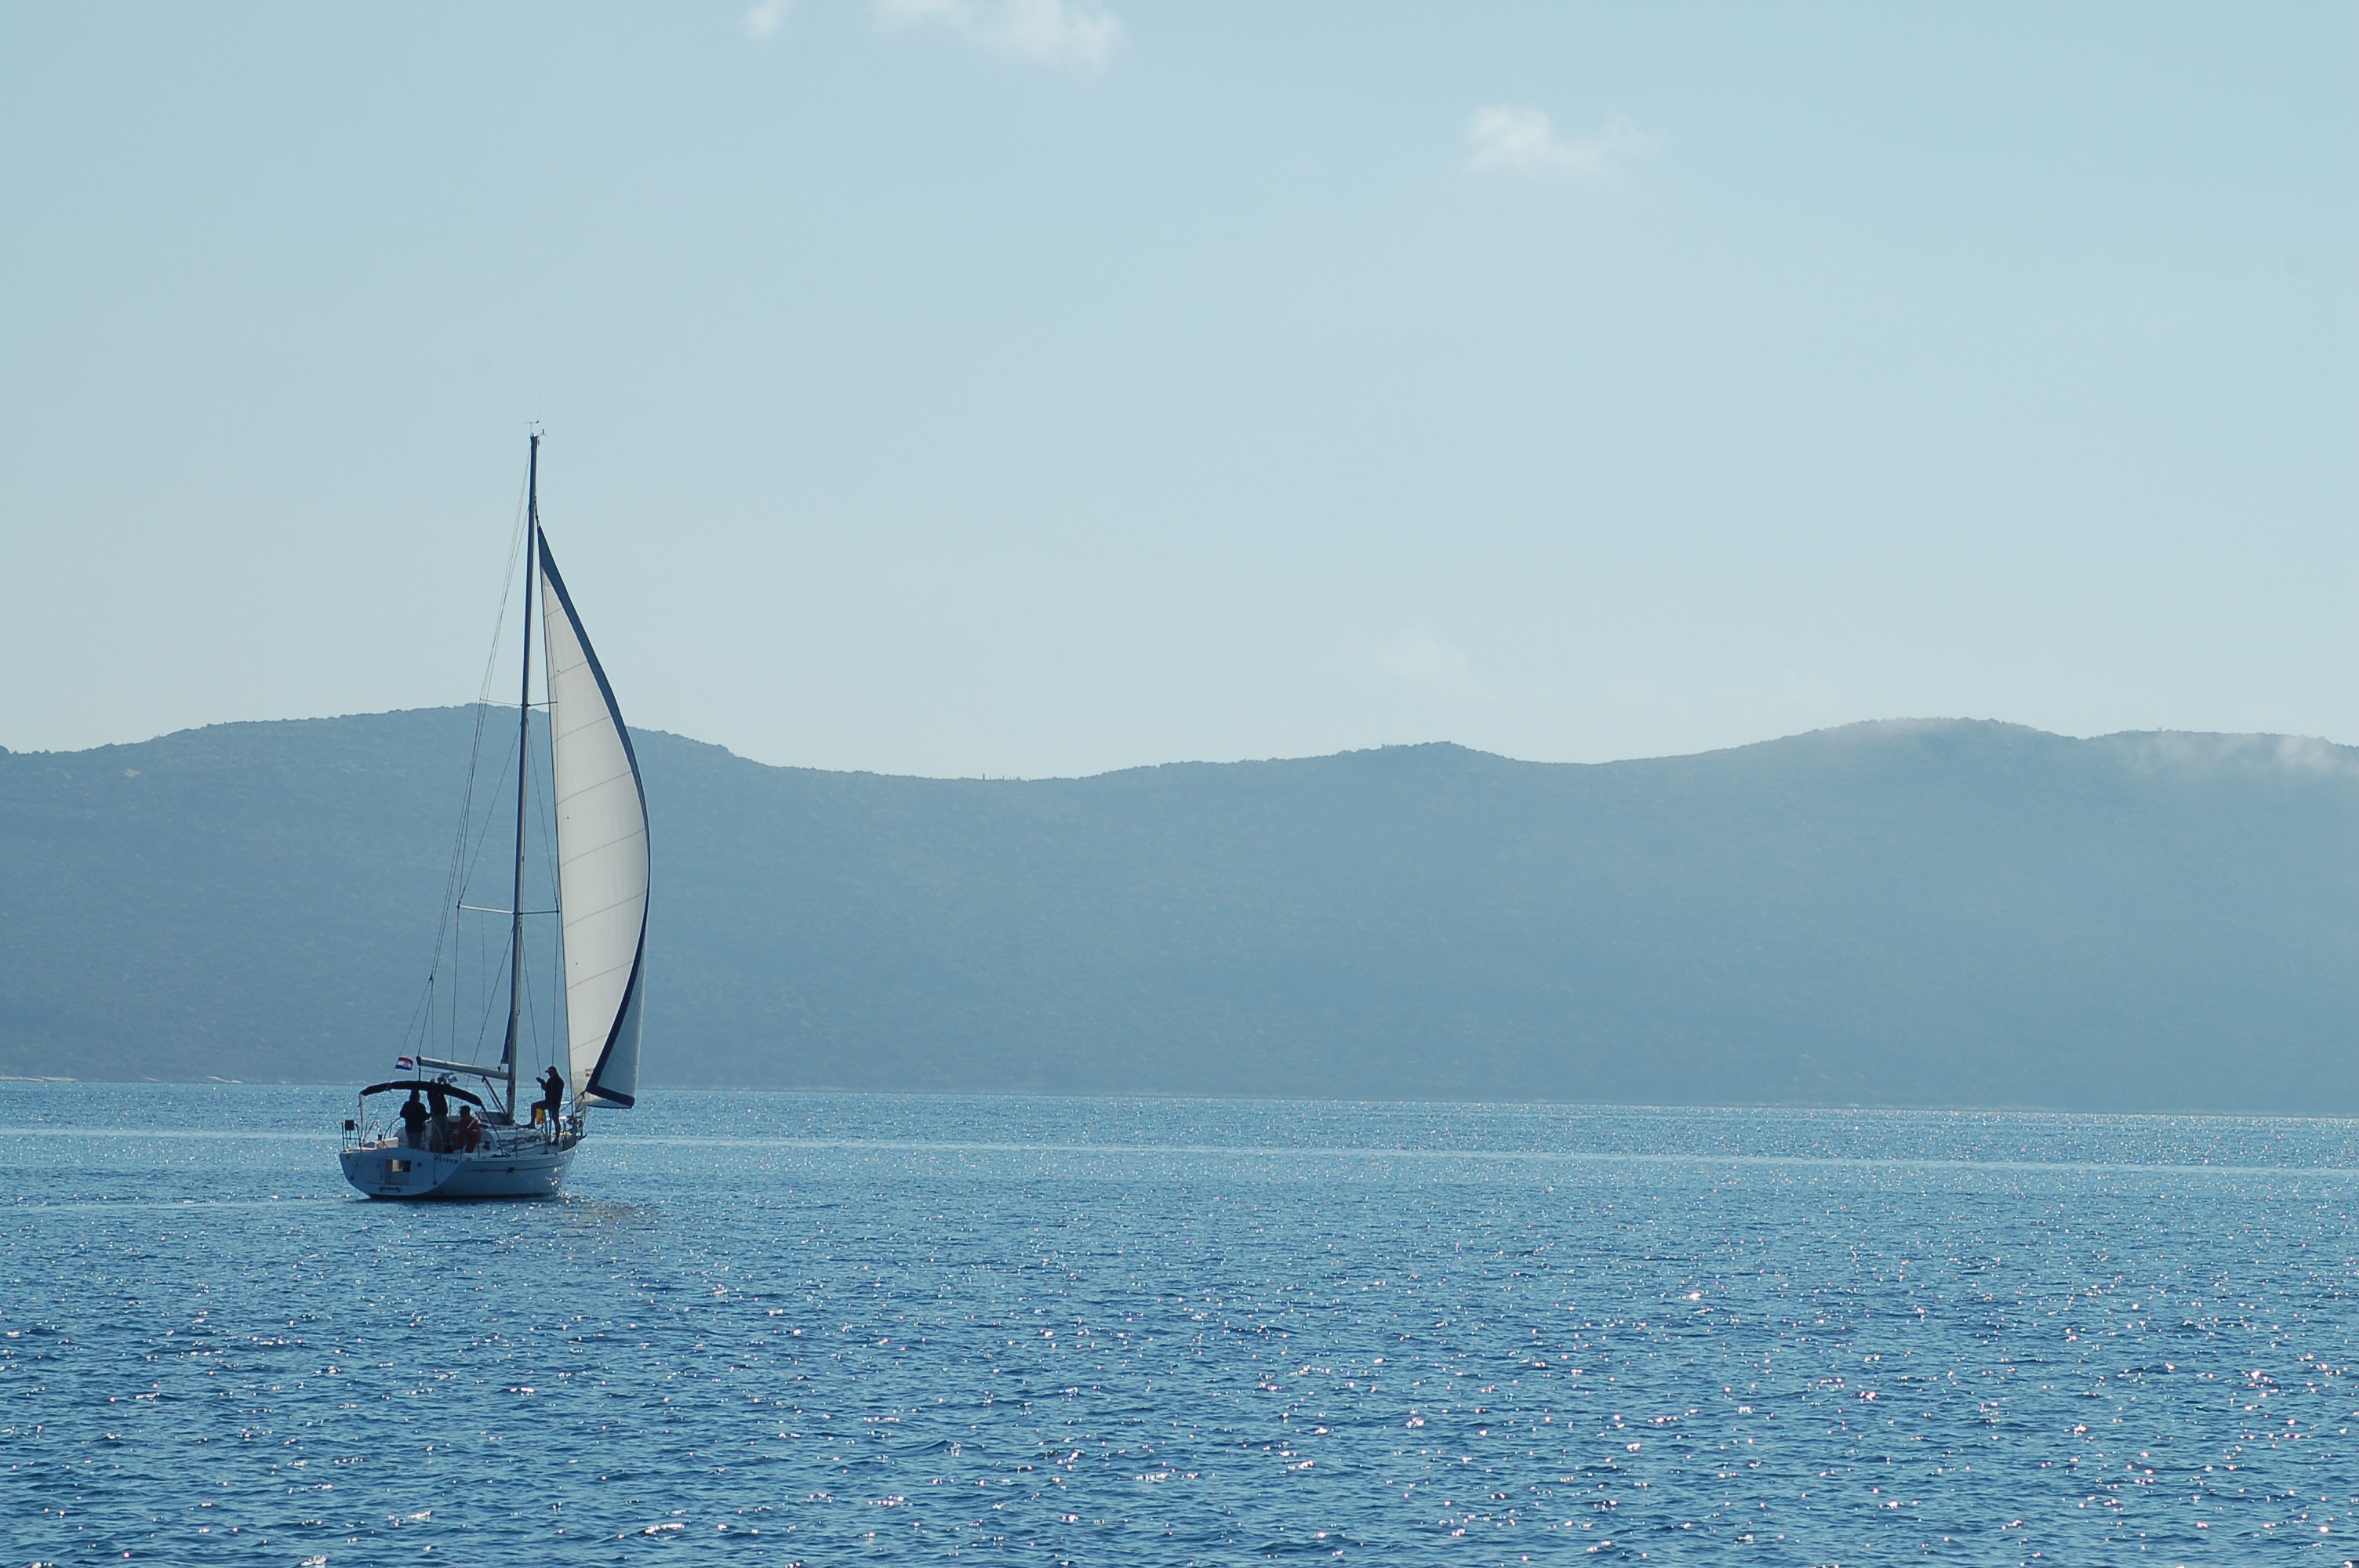
sailing, sea, happiness, water, sail, sailboat, water transportation, sky, calm, ocean, boat, horizon, sailing ship, coastal and oceanic landforms, dhow, watercraft, loch, wave, lake, channel, dinghy sailing, mast, schooner, bay, wind, galway hooker